Battle of Hudson's Bay

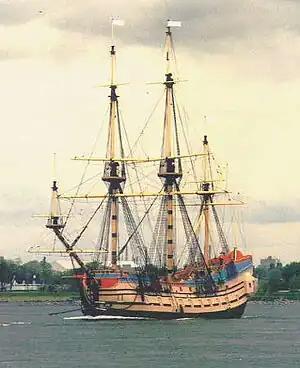
Replica of the "Pélican"

During King William's War, France several times sent forces to Hudson Bay to capture or destroy the fort. In 1690, Pierre Le Moyne d'Iberville tried but was driven away by a larger English ship. In 1694, d'Iberville returned and captured York Factory with a show of force; he renamed it Fort Bourbon. English naval forces returned the next year and retook the fort from its small French garrison.